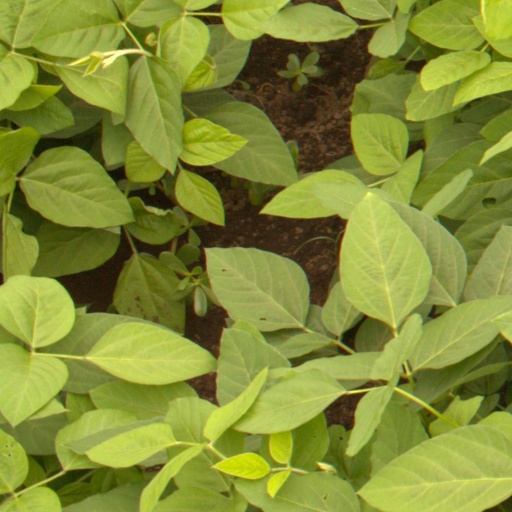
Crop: soybean